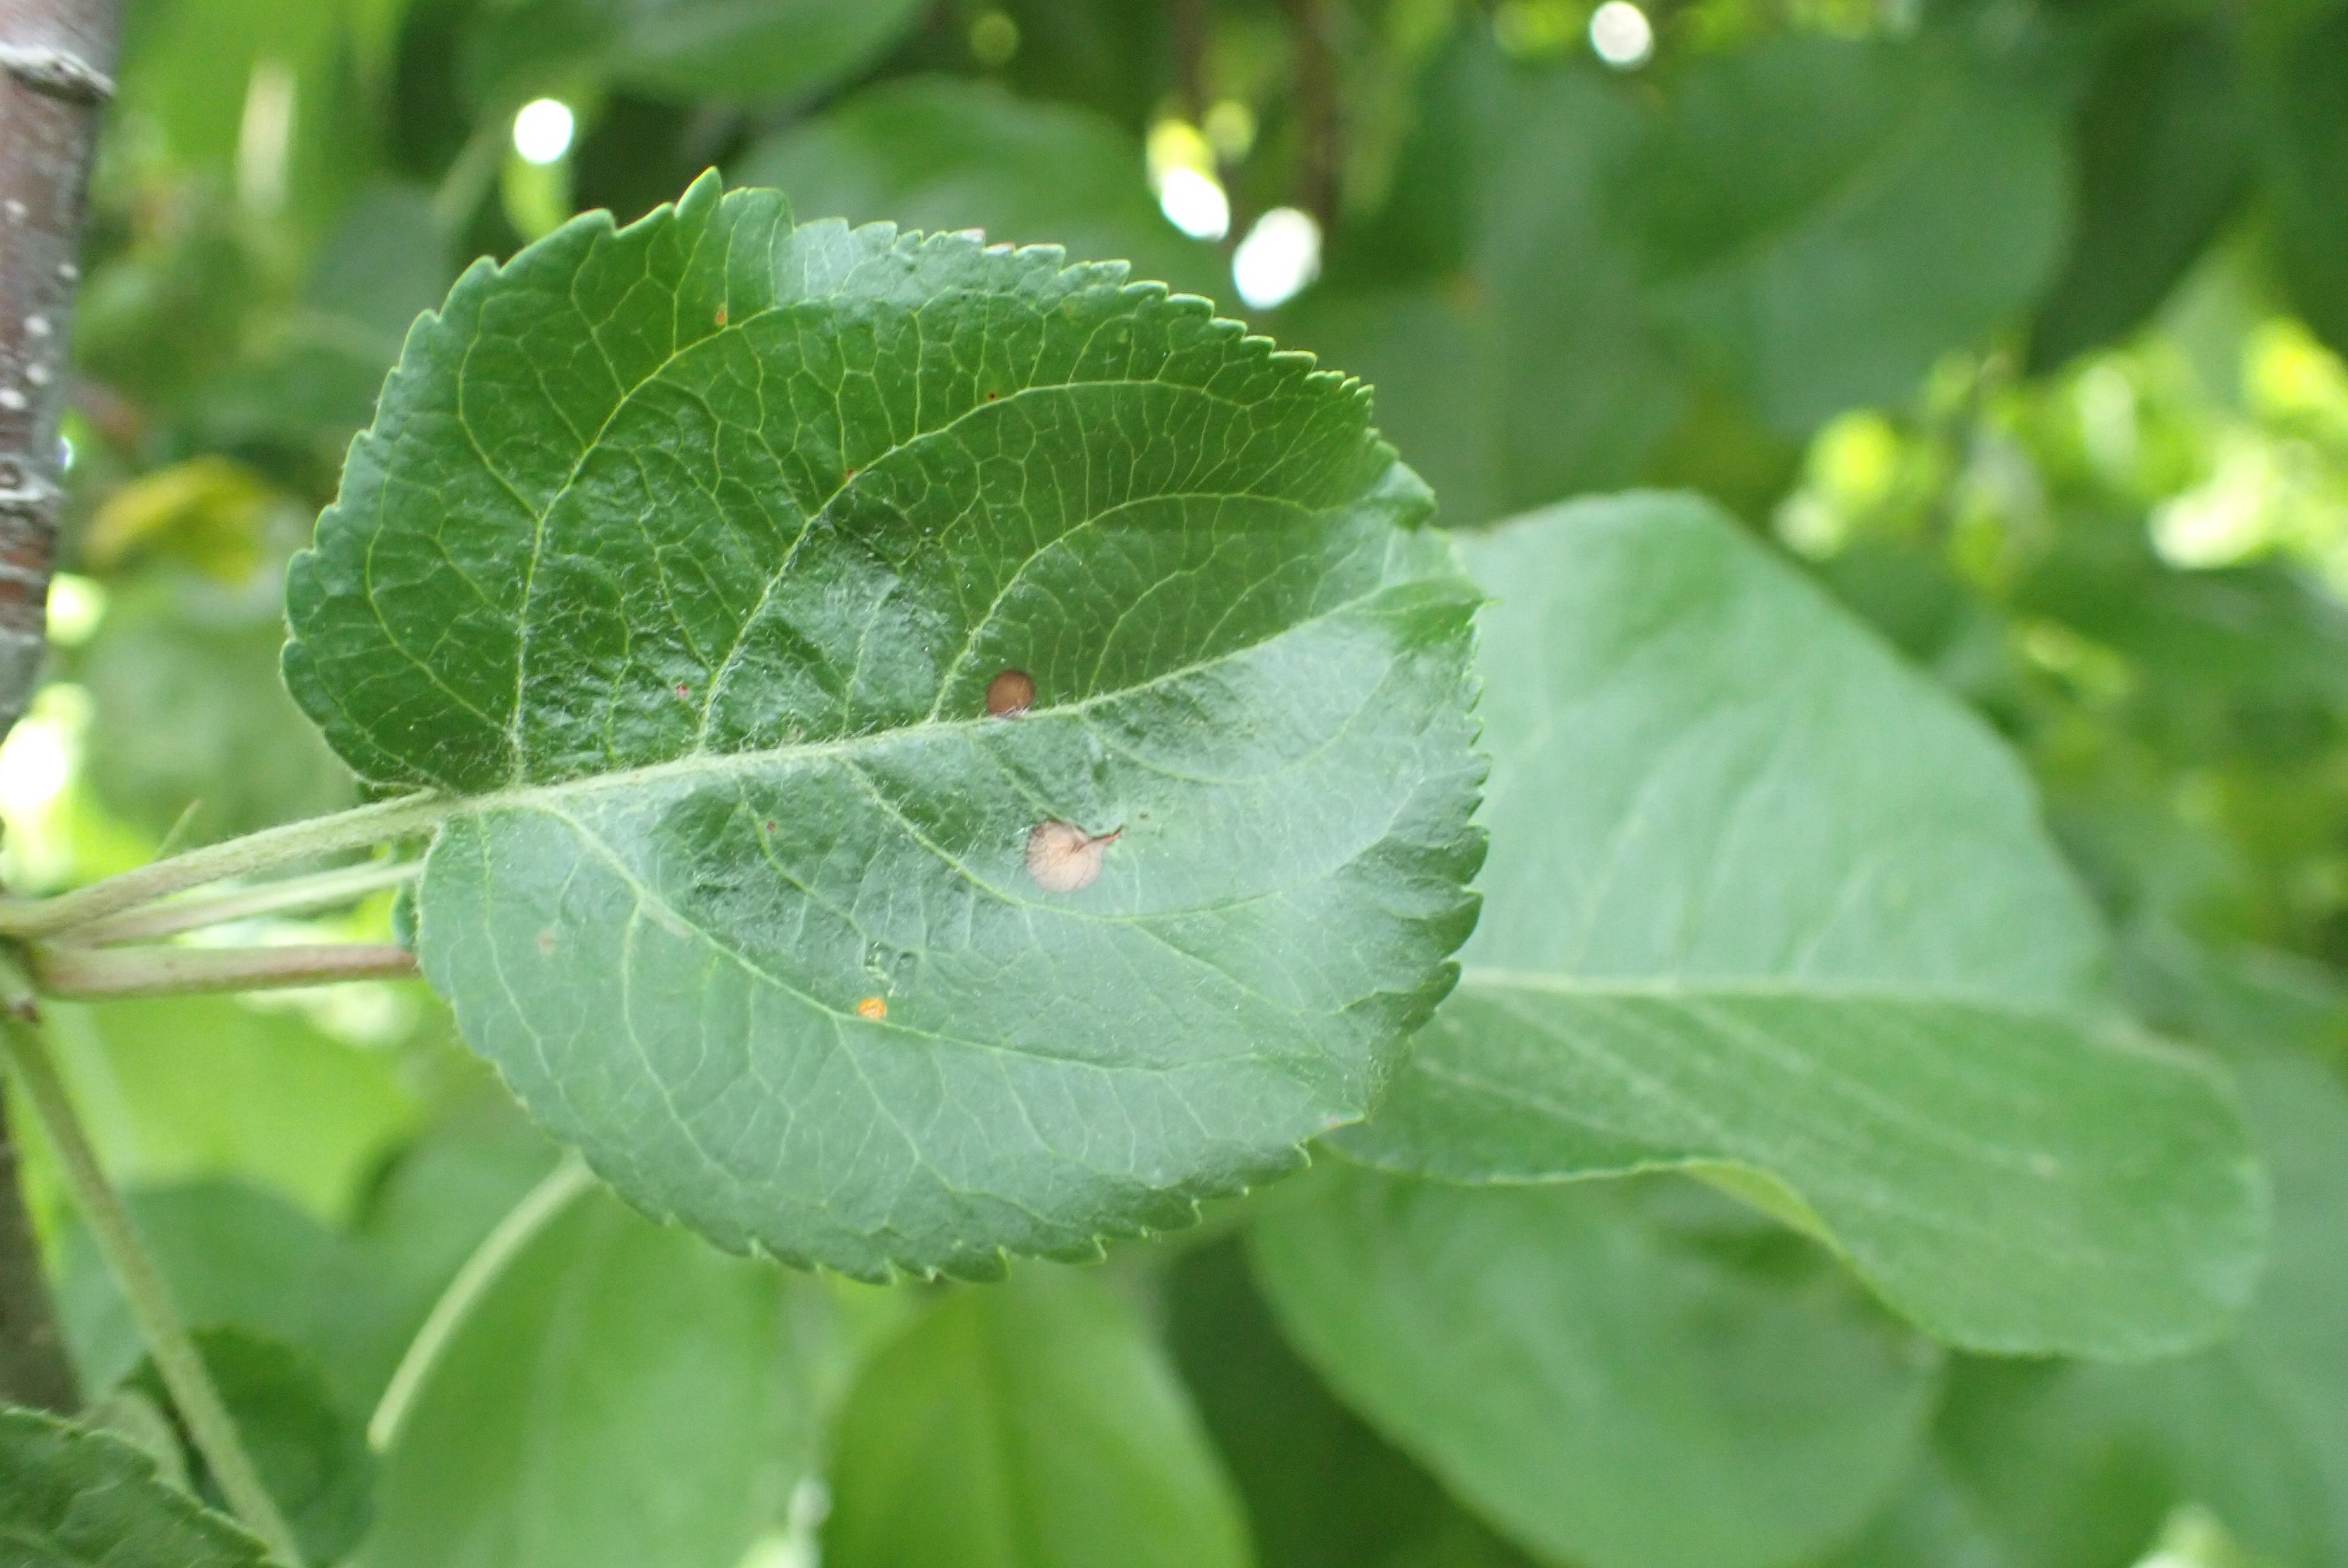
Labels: frog_eye_leaf_spot